Gokō Station

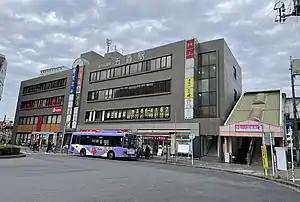
West entrance in December 2022

is a passenger railway station located in the city of Matsudo, Chiba Prefecture, Japan, operated by the private railway operator Keisei Electric Railway.